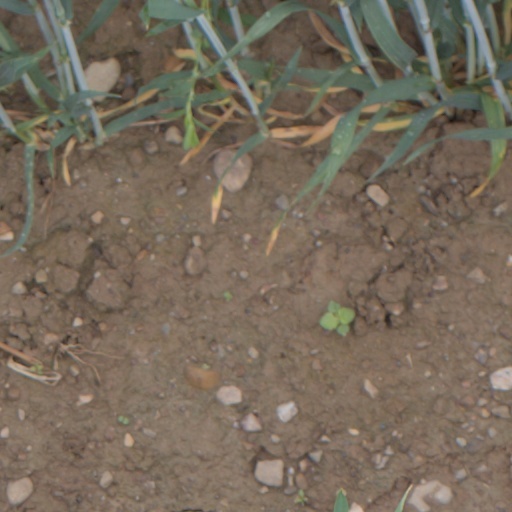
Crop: wheat